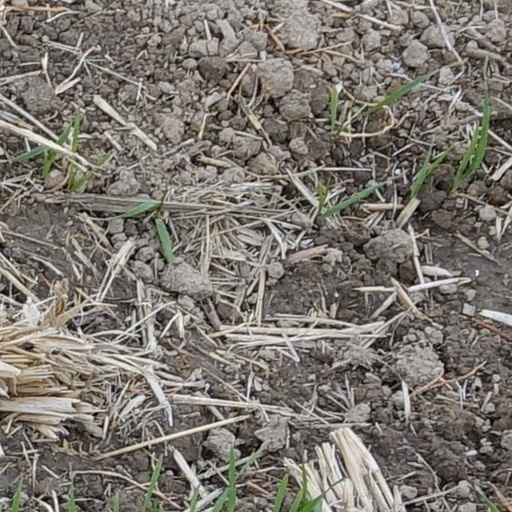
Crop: wheat